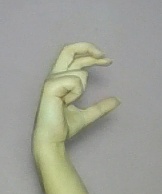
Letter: thal